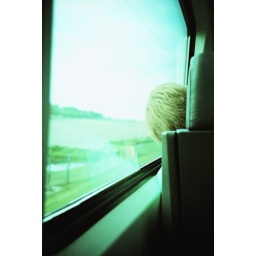
a boy in front of me, sleeping on the train. Lomo LCA+, Fujichrome 200, xpro